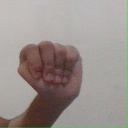
अक्षर: ठ